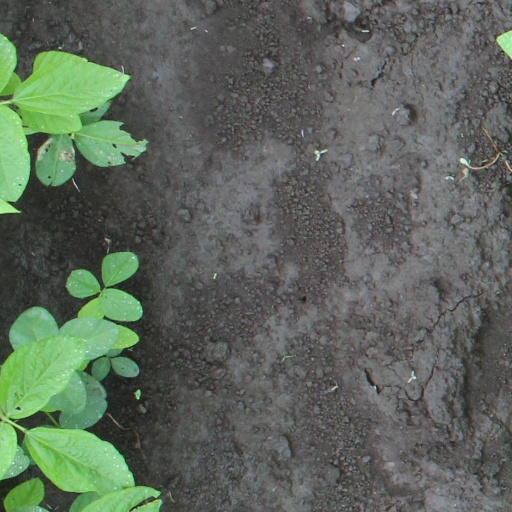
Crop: soybean